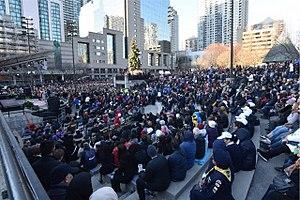
Je me suis joint à des milliers de Canadiens pour rendre un dernier hommage aux victimes de l’attaque à Toronto. Nos pensées et nos prières continuent d’accompagner les proches de toutes les personnes impliquées. Alors que nous prenons conscience de la tragédie de l’attaque de lundi, nous allons continuer à appuyer les familles des victimes alors qu’elles affrontent l’inimaginable. Les gens de Toronto, même dans le deuil, font preuve de compassion et ils restent forts.